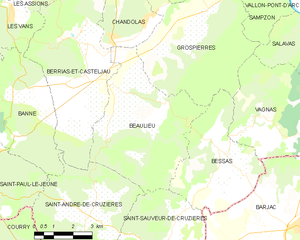
Carte des communes françaises: Beaulieu